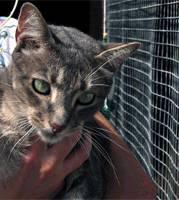
cat